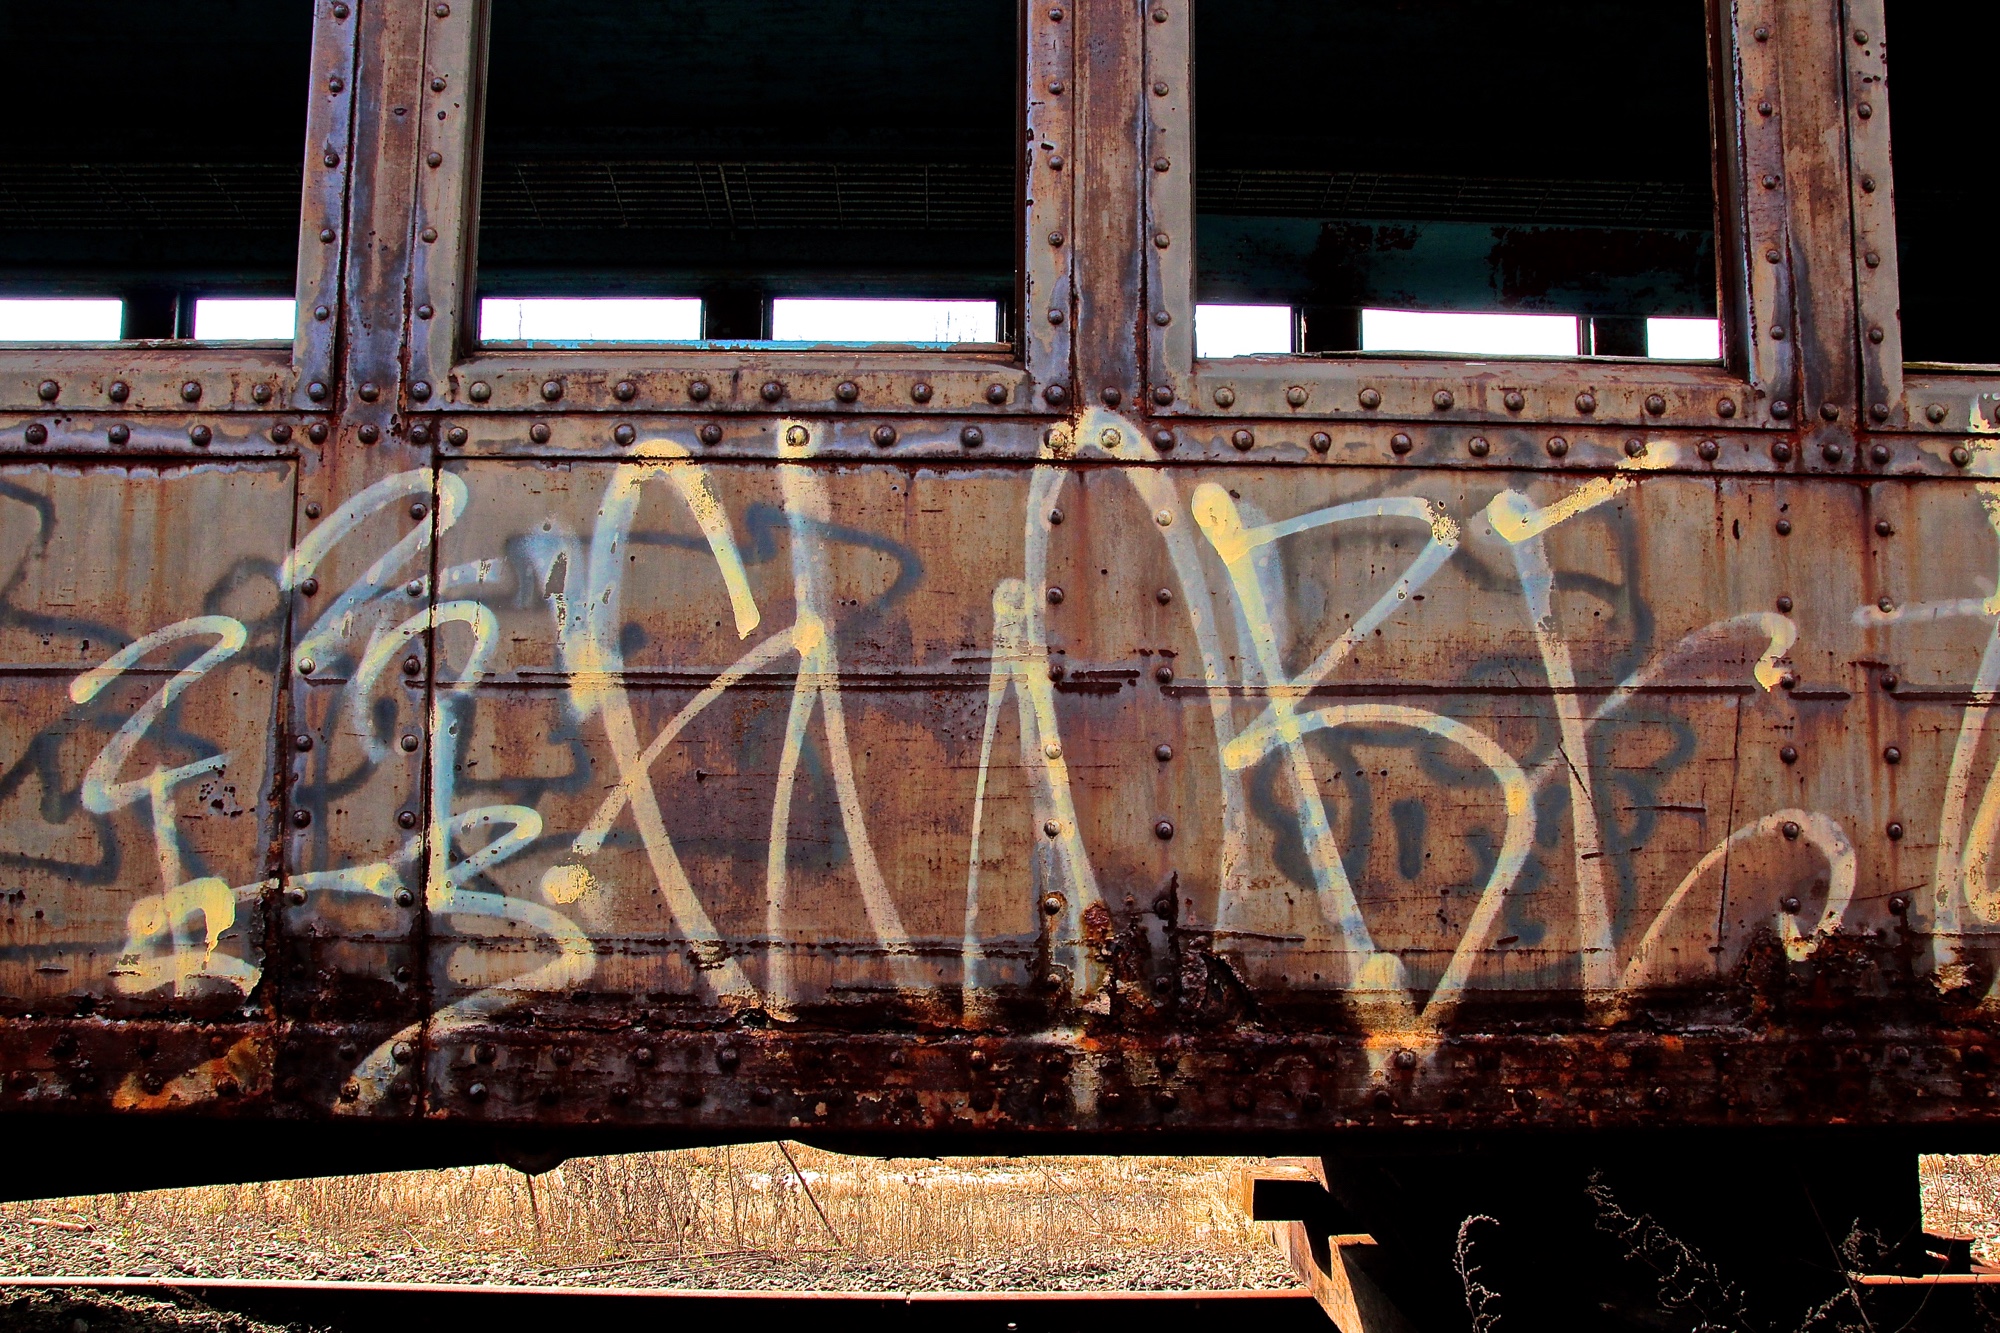
wood, track, wall, vehicle, graffiti, art, derelict, trains, 52in2016, urban area, ancient history